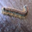
Label: caterpillar